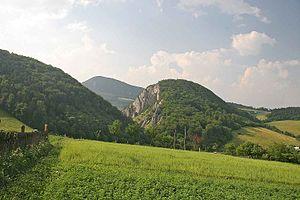
Kostolec est un village de Slovaquie situé dans la région de Trenčín.